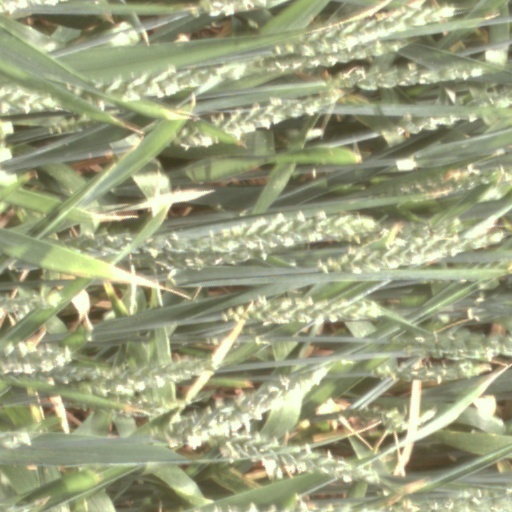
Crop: wheat